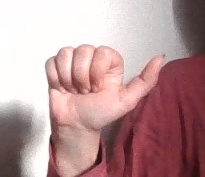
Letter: dhad